Edmond Halley

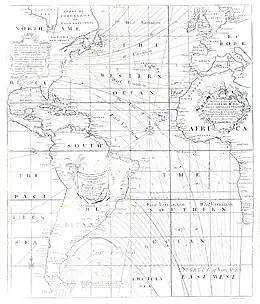
Halley's 1701 map showing isogonic lines of equal magnetic declination in the Atlantic Ocean.

In 1698, at the behest of King William III, Halley was given command of the , a pink, so that he could carry out investigations in the South Atlantic into the laws governing the variation of the compass, as well as to refine the coordinates of the English colonies in the Americas. On 19 August 1698, he took command of the ship and, in November 1698, sailed on what was the first purely scientific voyage by an English naval vessel. Unfortunately problems of insubordination arose over questions of Halley's competence to command a vessel. Halley returned the ship to England to proceed against officers in July 1699. The result was a mild rebuke for his men, and dissatisfaction for Halley, who felt the court had been too lenient. Halley thereafter received a temporary commission as a captain in the Royal Navy, recommissioned the "Paramour" on 24 August 1699 and sailed again in September 1699 to make extensive observations on the conditions of terrestrial magnetism. This task he accomplished in a second Atlantic voyage which lasted until 6 September 1700, and extended from 52 degrees north to 52 degrees south. The results were published in "General Chart of the Variation of the Compass" (1701). This was the first such chart to be published and the first on which isogonic, or Halleyan, lines appeared. The use of such lines inspired later ideas such as those of isotherms by Alexander von Humboldt in his maps. In 1701, Halley made a third and final voyage on the "Paramour" to study the tides of the English Channel. In 1702, he was dispatched by Queen Anne on diplomatic missions to other European leaders.